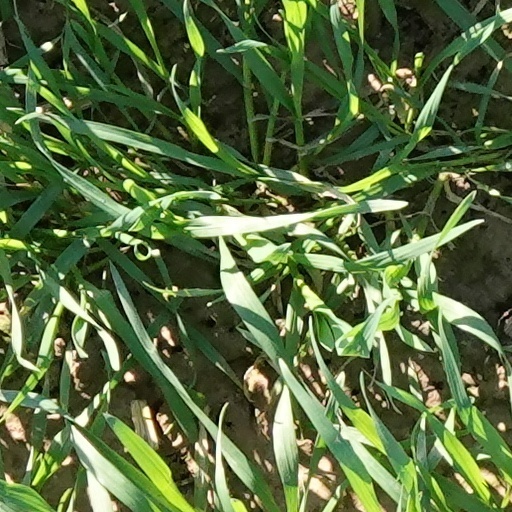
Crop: wheat